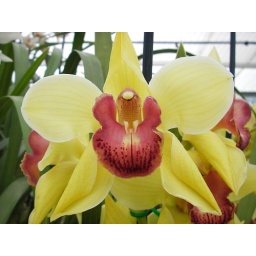
Pale yellow orchid with red throat. Taken in the Alexandra Gardens in Ararat Victoria - Home Of The Cymbidium Orchid.